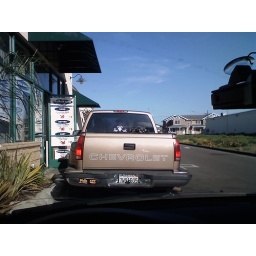
car engine in the back of his truck going about 2 go thru carwash...